Extreme points of Canada

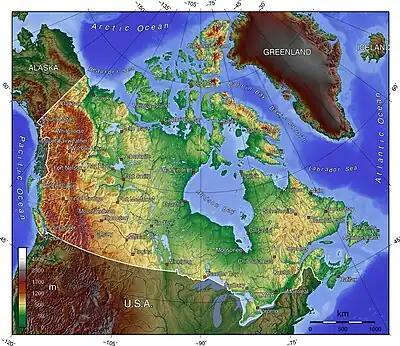
An enlargeable topographic map of Canada

The northernmost point of land within the boundaries of Canada is Cape Columbia, Ellesmere Island, Nunavut . The northernmost point of the Canadian mainland is Zenith Point on Boothia Peninsula, Nunavut . The southernmost point is Middle Island, in Lake Erie, Ontario (41°41′N 82°40′W); the southernmost water point lies just south of the island, on the Ontario–Ohio border (41°40′35″N). The southernmost point of the Canadian mainland is Point Pelee, Ontario . The lowest point is sea level at 0 m, whilst the highest point is Mount Logan, Yukon, at 5,959 m / 19,550 ft .